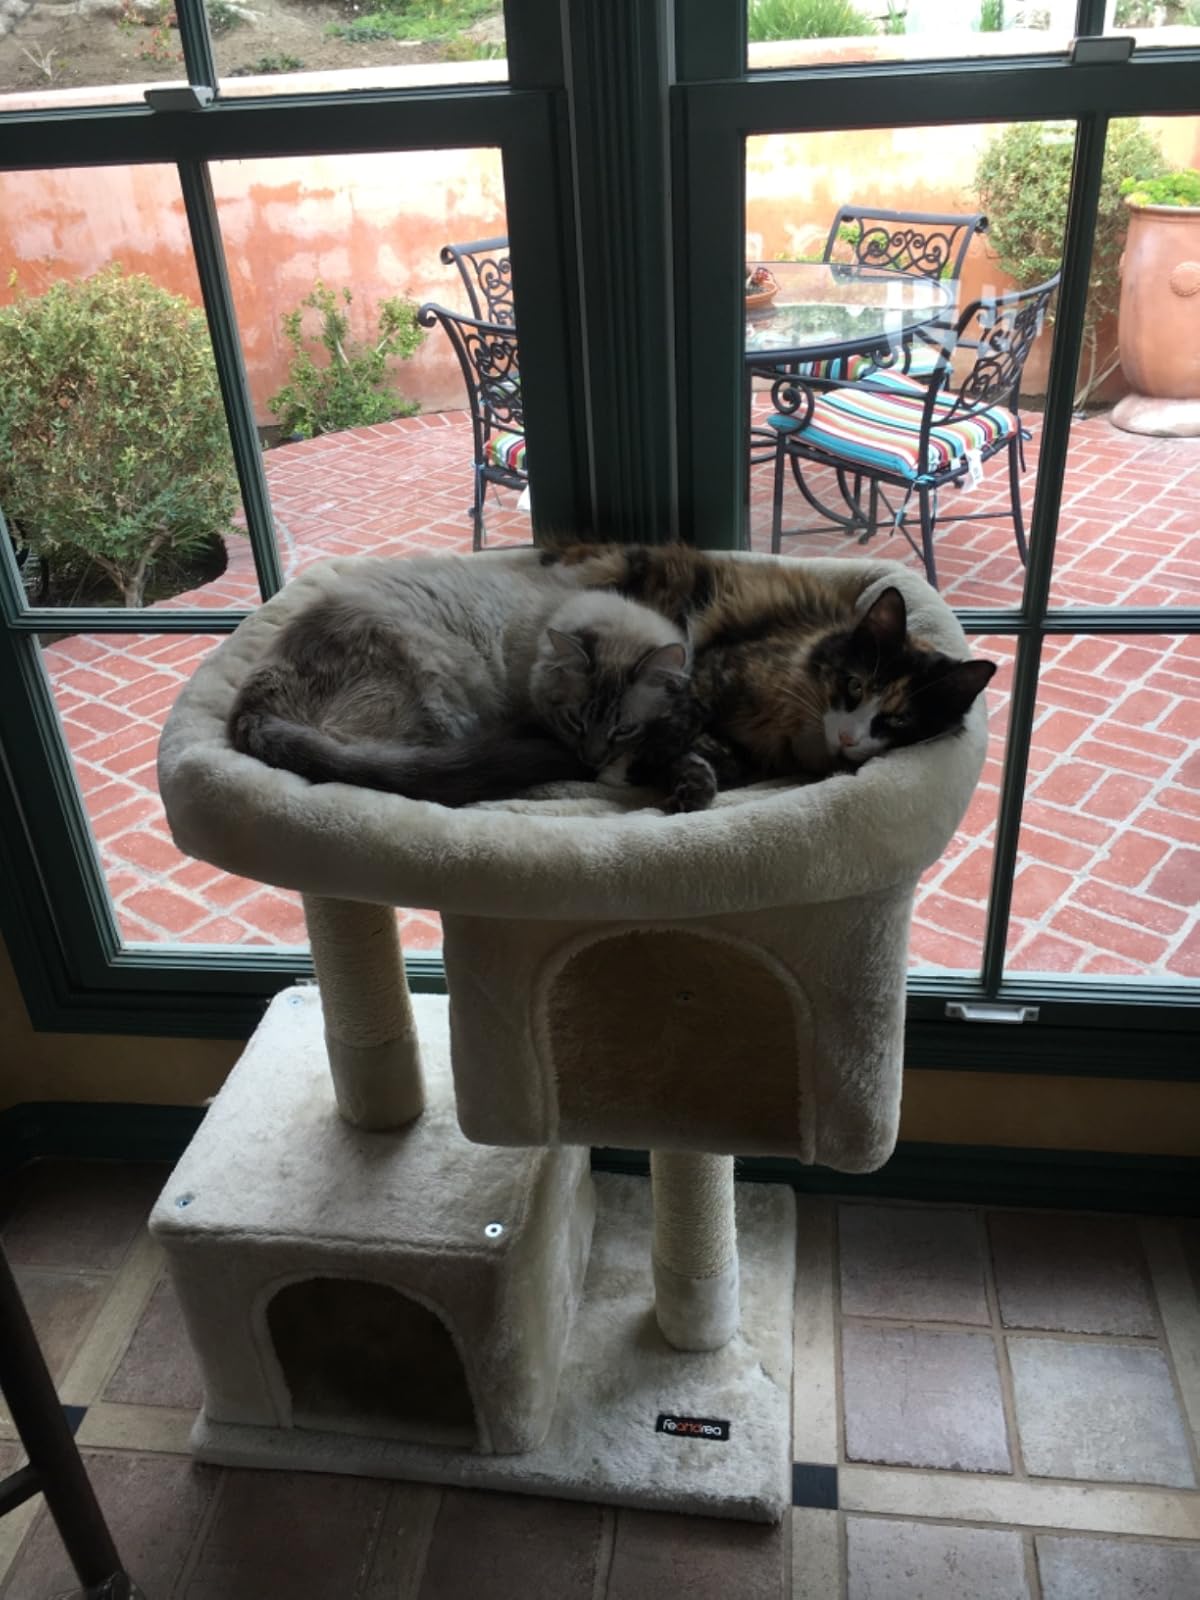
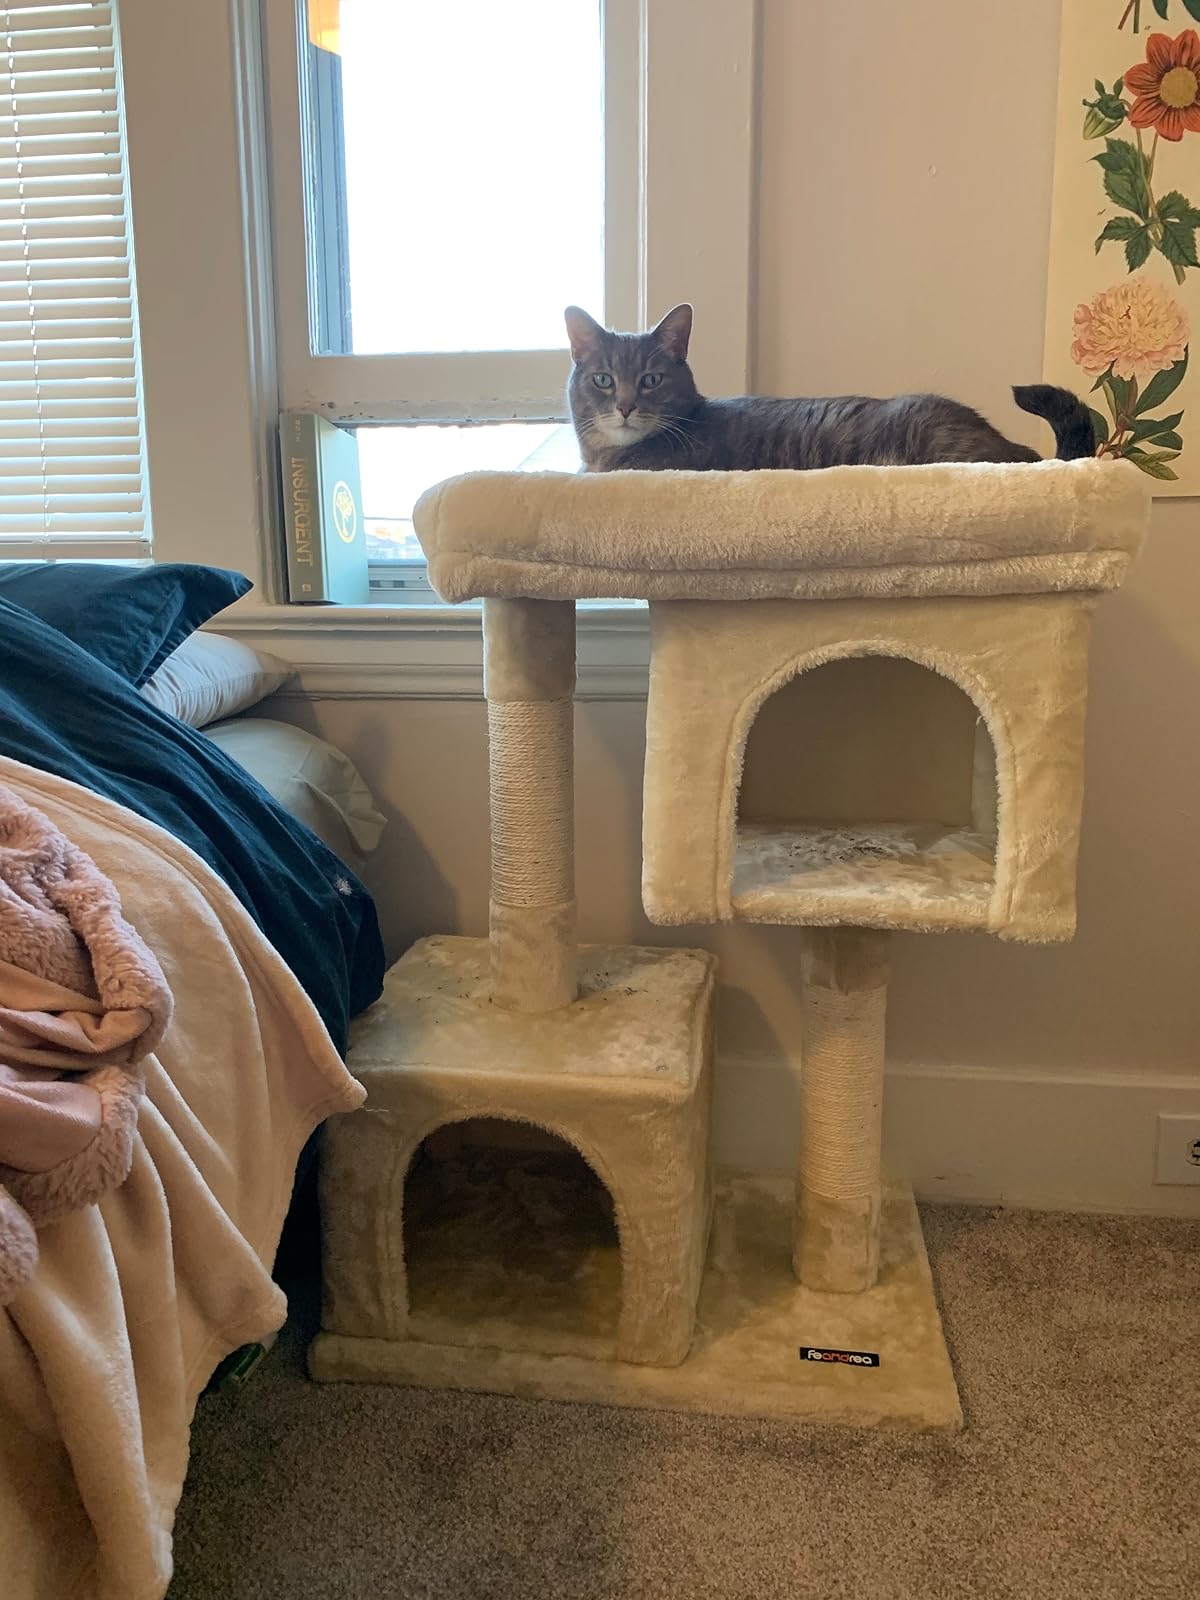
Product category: items_cat tree
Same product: yes